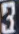
Number: 3